Cataract Dam

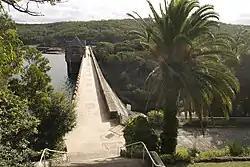
Cataract Dam in 2010

The Upper Nepean Scheme was commenced in 1880 after it was realised that the Botany scheme was insufficient to meet Sydney's water supply needs. The scheme was estimated to be capable of supplying the needs of a population up to 540,000. In 1902, a severe drought caused the water in Prospect Reservoir to fall below gravitational flow to the Lower Canal, resulting in a serious water shortage for Sydney's 523,000 inhabitants.